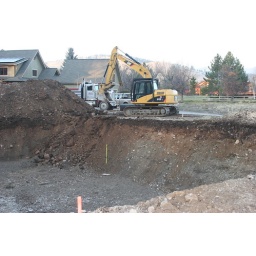
The first step in building the new home. Here's the beginning of the new house